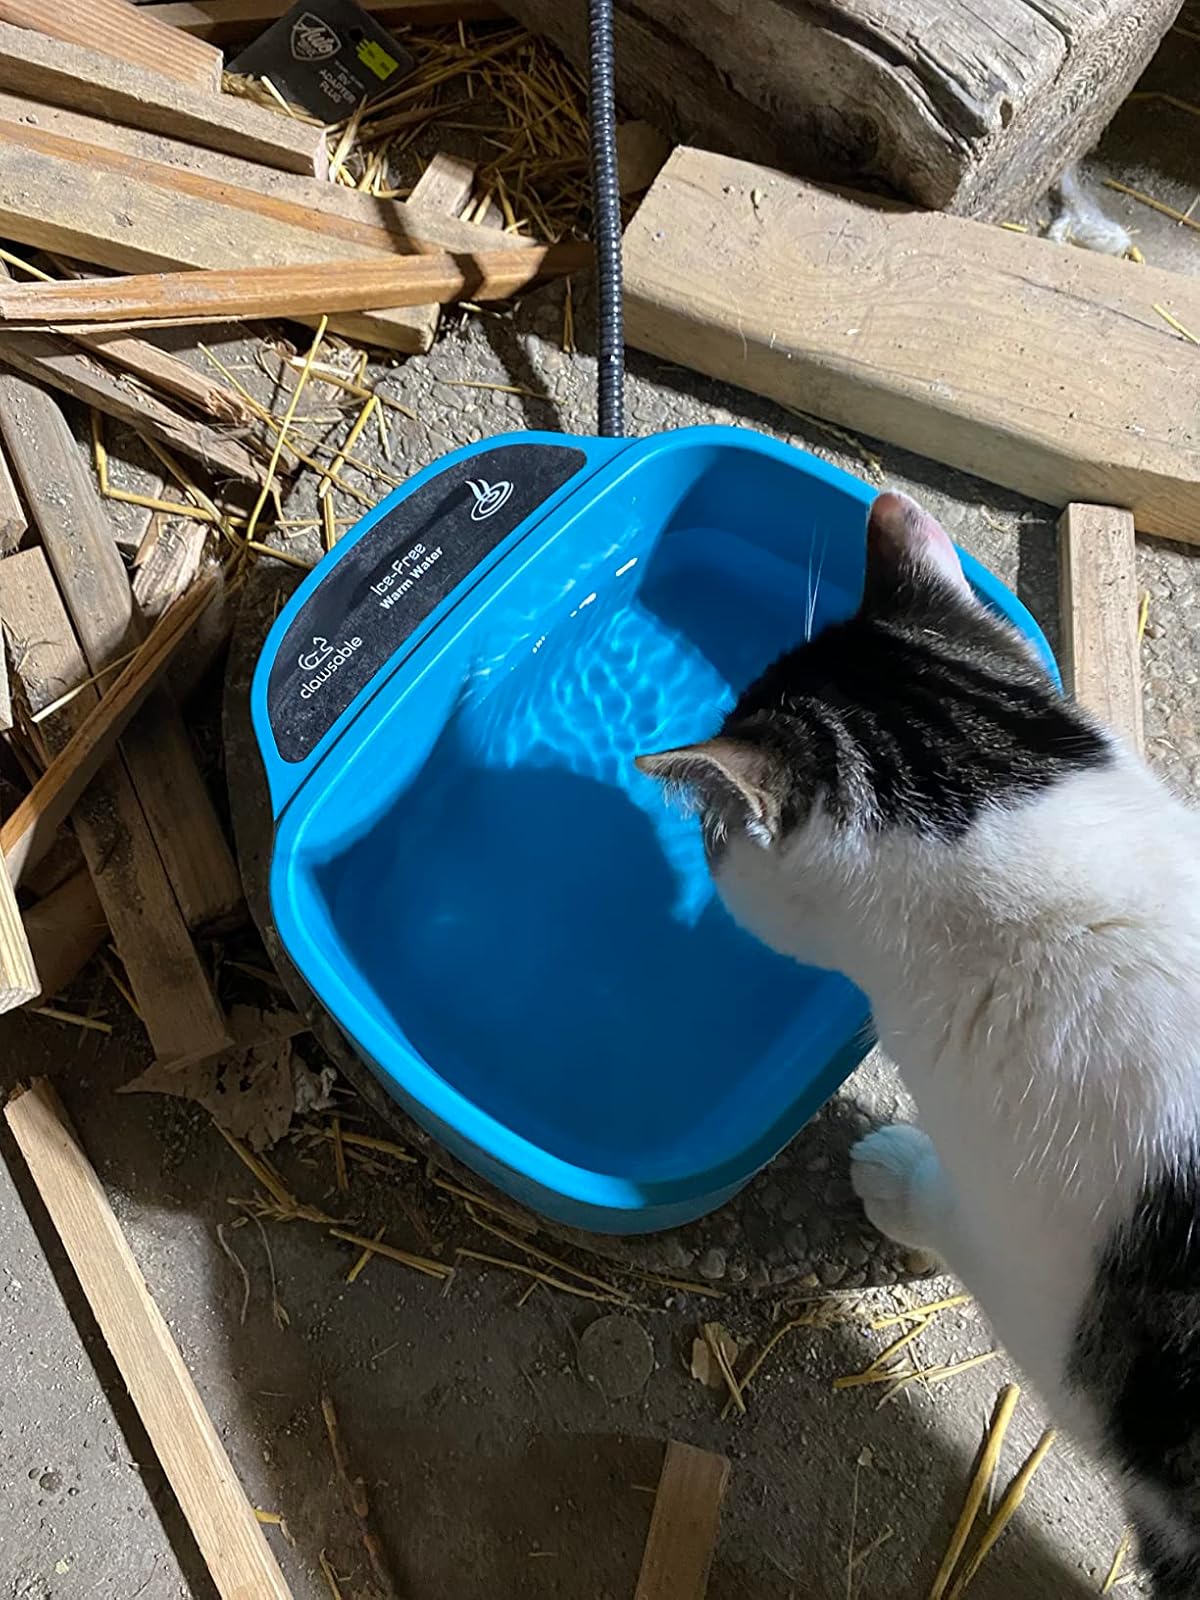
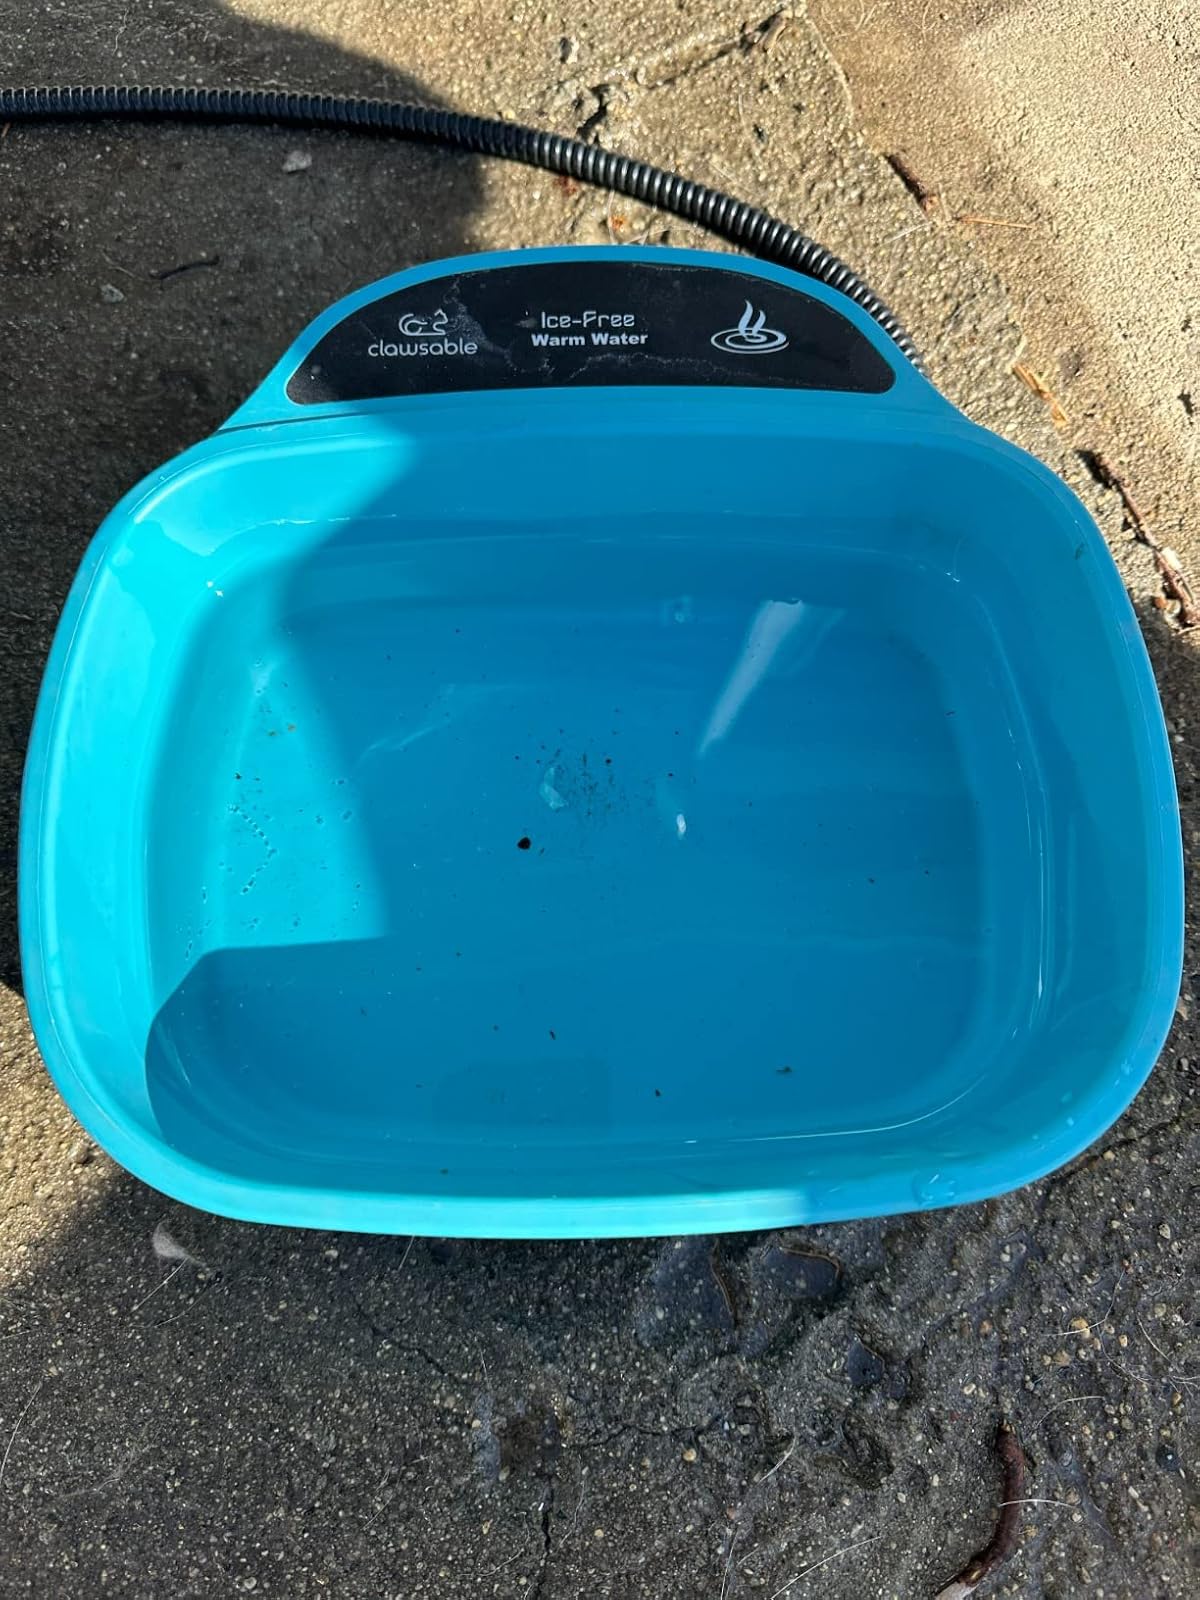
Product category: items_bowl
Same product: yes